St German's Church

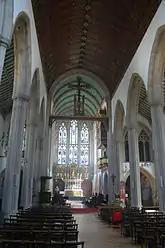
Church interior, nave and chancel

The first church in this locality was established in 1857 in a converted barn and was known as "Splott Chapel" and as "Christ Church". In 1874 this was replaced by a second-hand building made of iron. The population was growing rapidly and this building soon became inadequate. By 1881 the parish had raised to build a new church. Lord Tredegar donated the land and laid the foundation stone of the new church in April 1882.